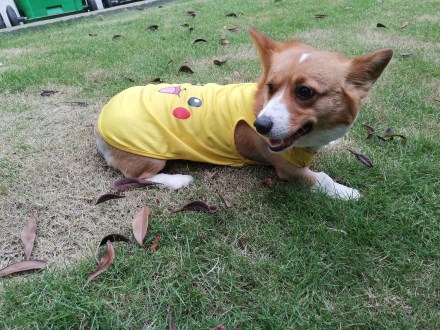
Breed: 2909-n000116-Cardigan